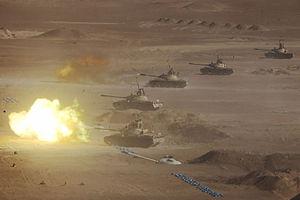
L’armée péruvienne est l'armée de terre de la République du Pérou. Elle est une des trois composantes des forces armées péruviennes avec la marine et la force aérienne péruviennes. Ses objectifs sont de maintenir l'intégrité territoriale et la souveraineté nationale du Pérou. Cette armée a pour objectifs également de protéger le pays des menaces intérieures. Elle est composée d'environ 70 000 soldats.